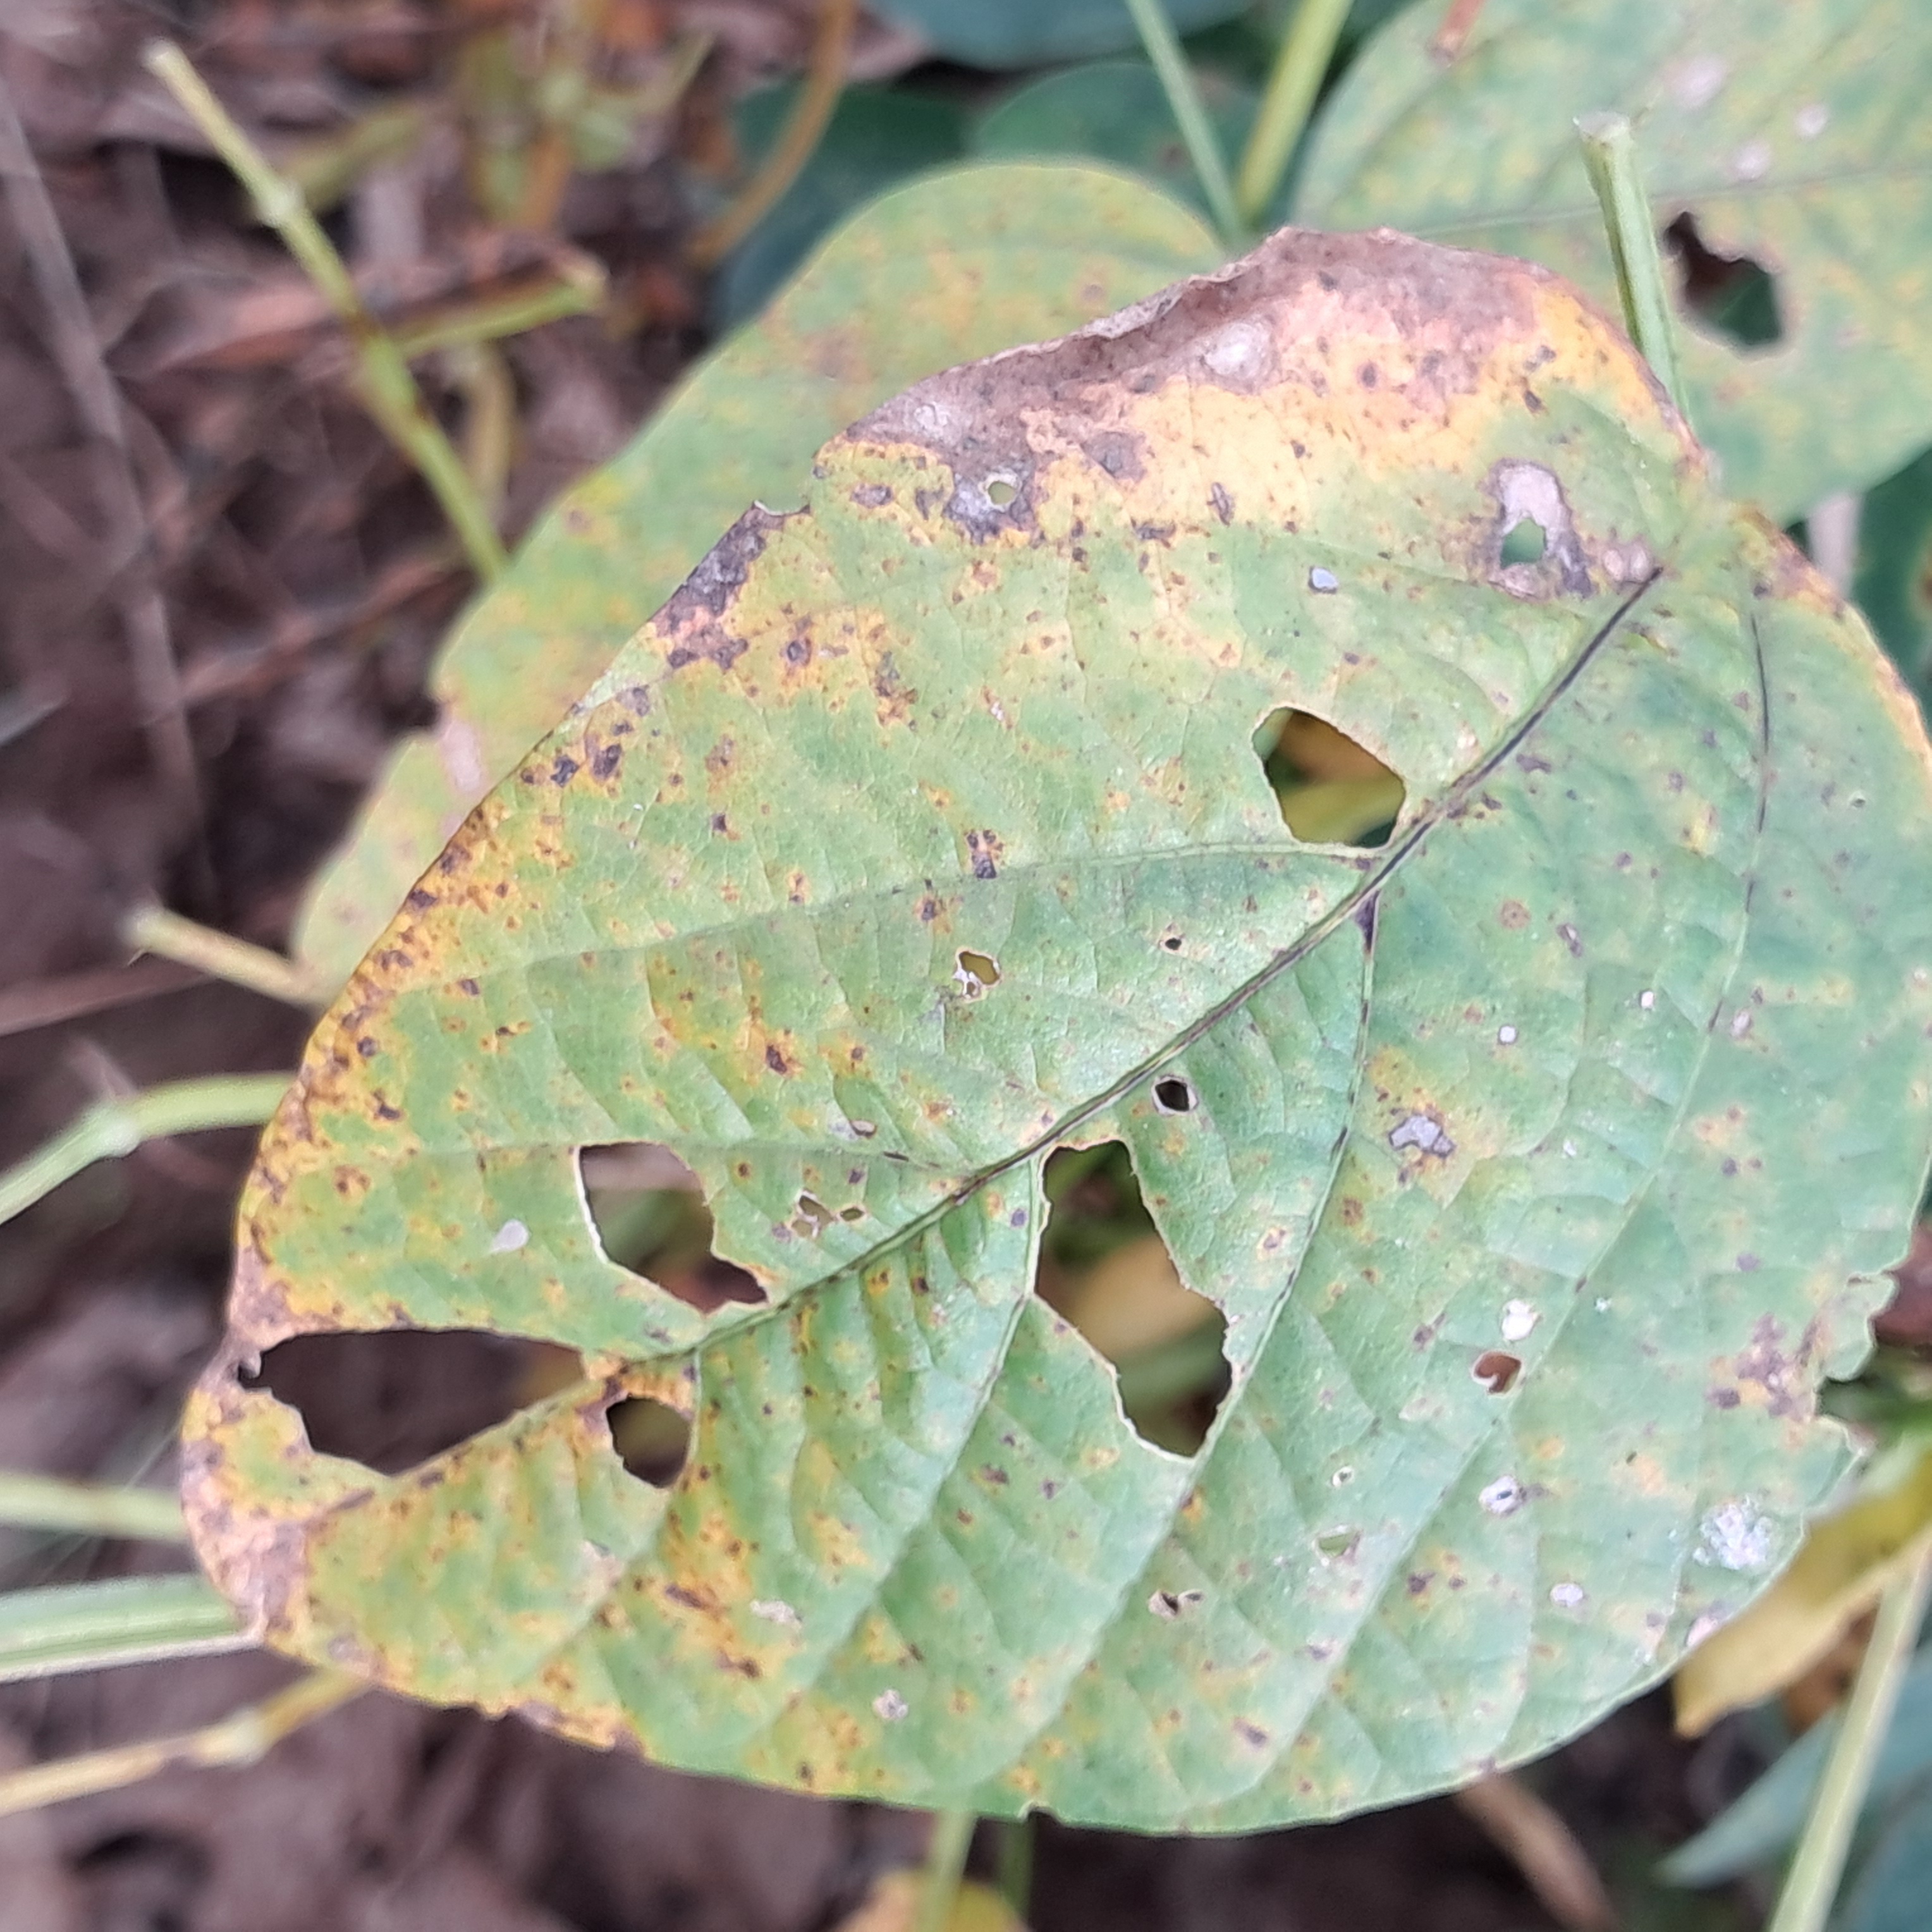
Label: Rust